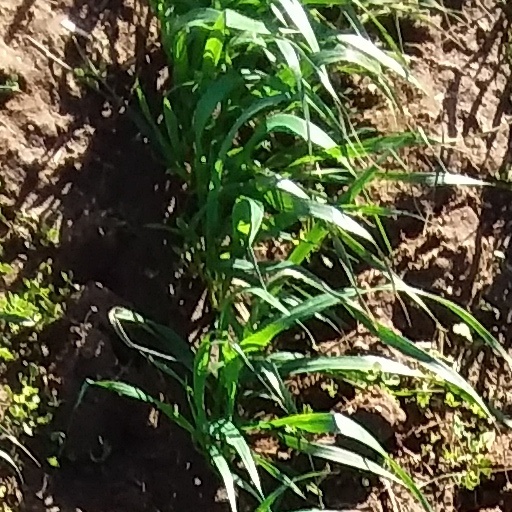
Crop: wheat